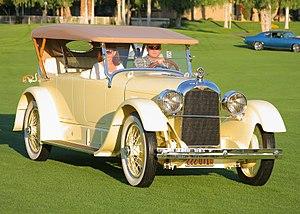
Fleetwood est un carrossier automobile américain du début du XXᵉ siècle spécialisé dans les carrosseries en aluminium martelé sur structure en bois. Œuvrant sur des châssis des grandes marques américaines de prestige, ainsi que sur des châssis européens importés, Fleetwood se forge une réputation d’excellence auprès d’une clientèle constituée de chefs d’états, de capitaines d’industrie et de vedettes du cinéma.
La Duesenberg X ou Duesenberg Model X est une voiture de prestige du constructeur automobile américain Duesenberg, produite à environ 13 exemplaires entre 1926 et 1927.